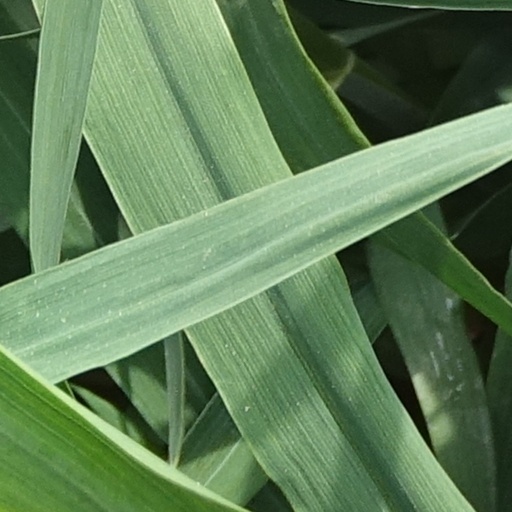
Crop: wheat